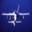
Label: airplane